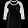
Label: T - shirt / top